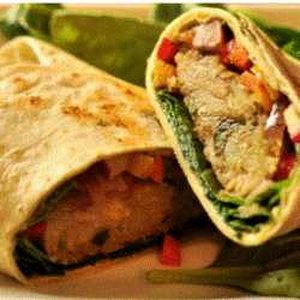
Dish: kathiroll